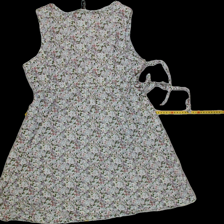
View: back
Type: Dress
Category: Ladies
Brand: Not Applicable
Colors: Multicolor
Material: 100%cotton
Pattern: Floral print
Cut: C-collar, Regular
Size: 42
Season: Summer
Trend: No trend
Stains: No
Damage: 0
Price range: 50-100
Recommended usage: Reuse